Itoi Shigesato no Bass Tsuri No. 1

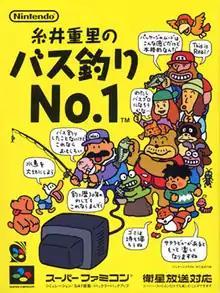
Original Super Famicom cover art

is a fishing video game developed and released only in Japan for the Super Famicom on February 21, 1997 and updated for broadcast as eight different episodes on the Satellaview subsystem between April and November 1997. On March 31, 2000, the latest version of the game was released for the Nintendo 64 as the . The game allows the player to play as the creator of the game, Shigesato Itoi, and includes a host of animal characters who occasionally appear in the game. The SA-1 was used in the Super Famicom version.